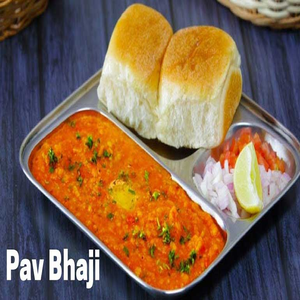
Dish: pavbhaji